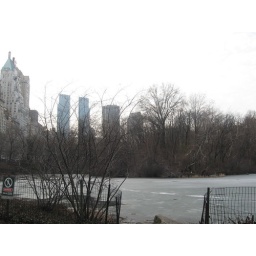
This was the first actual frozen lake I saw in my life.:DIt wasn't frozen solid though, that's what the sign says.